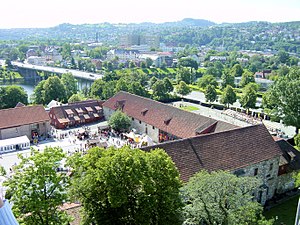
Aslak Bolt
Ærkebiskoppen Aslak Bolt (1377–1450) holdt til i Erkebispegården i Trondheim (Nidaros).
Aslak Harniktsson Bolt var ærkebiskop i Nidaros fra 1428 til 1450. Bolt var af adelig slægt. I 1407 valgte domkapitlet i Oslo ham til biskop, men han blev samme år efter ppres fra dronning Margrete flyttet til Bergen, hvor han var biskop i 20 år.